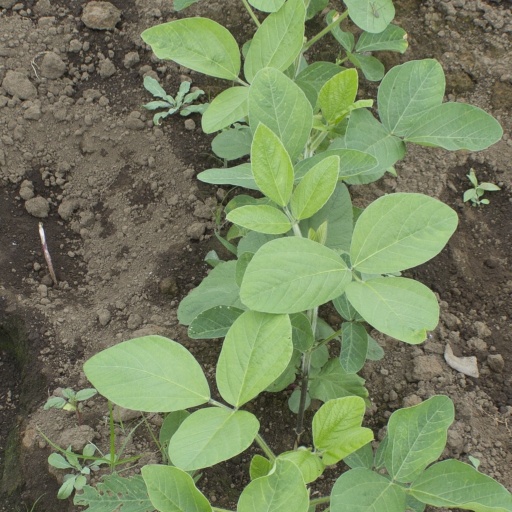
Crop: soybean